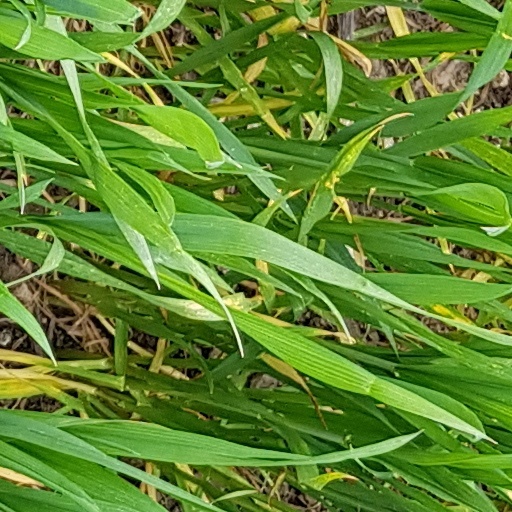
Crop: wheat